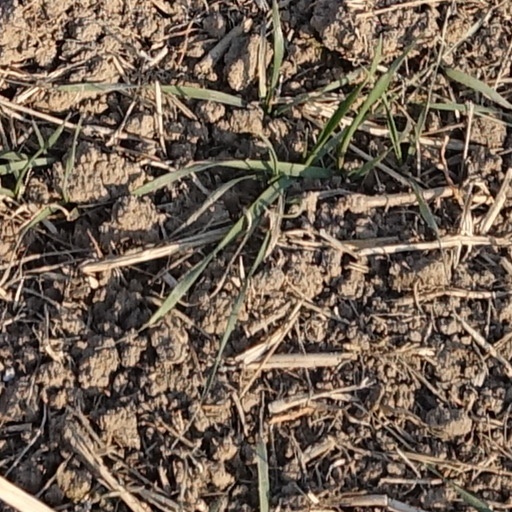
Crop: wheat